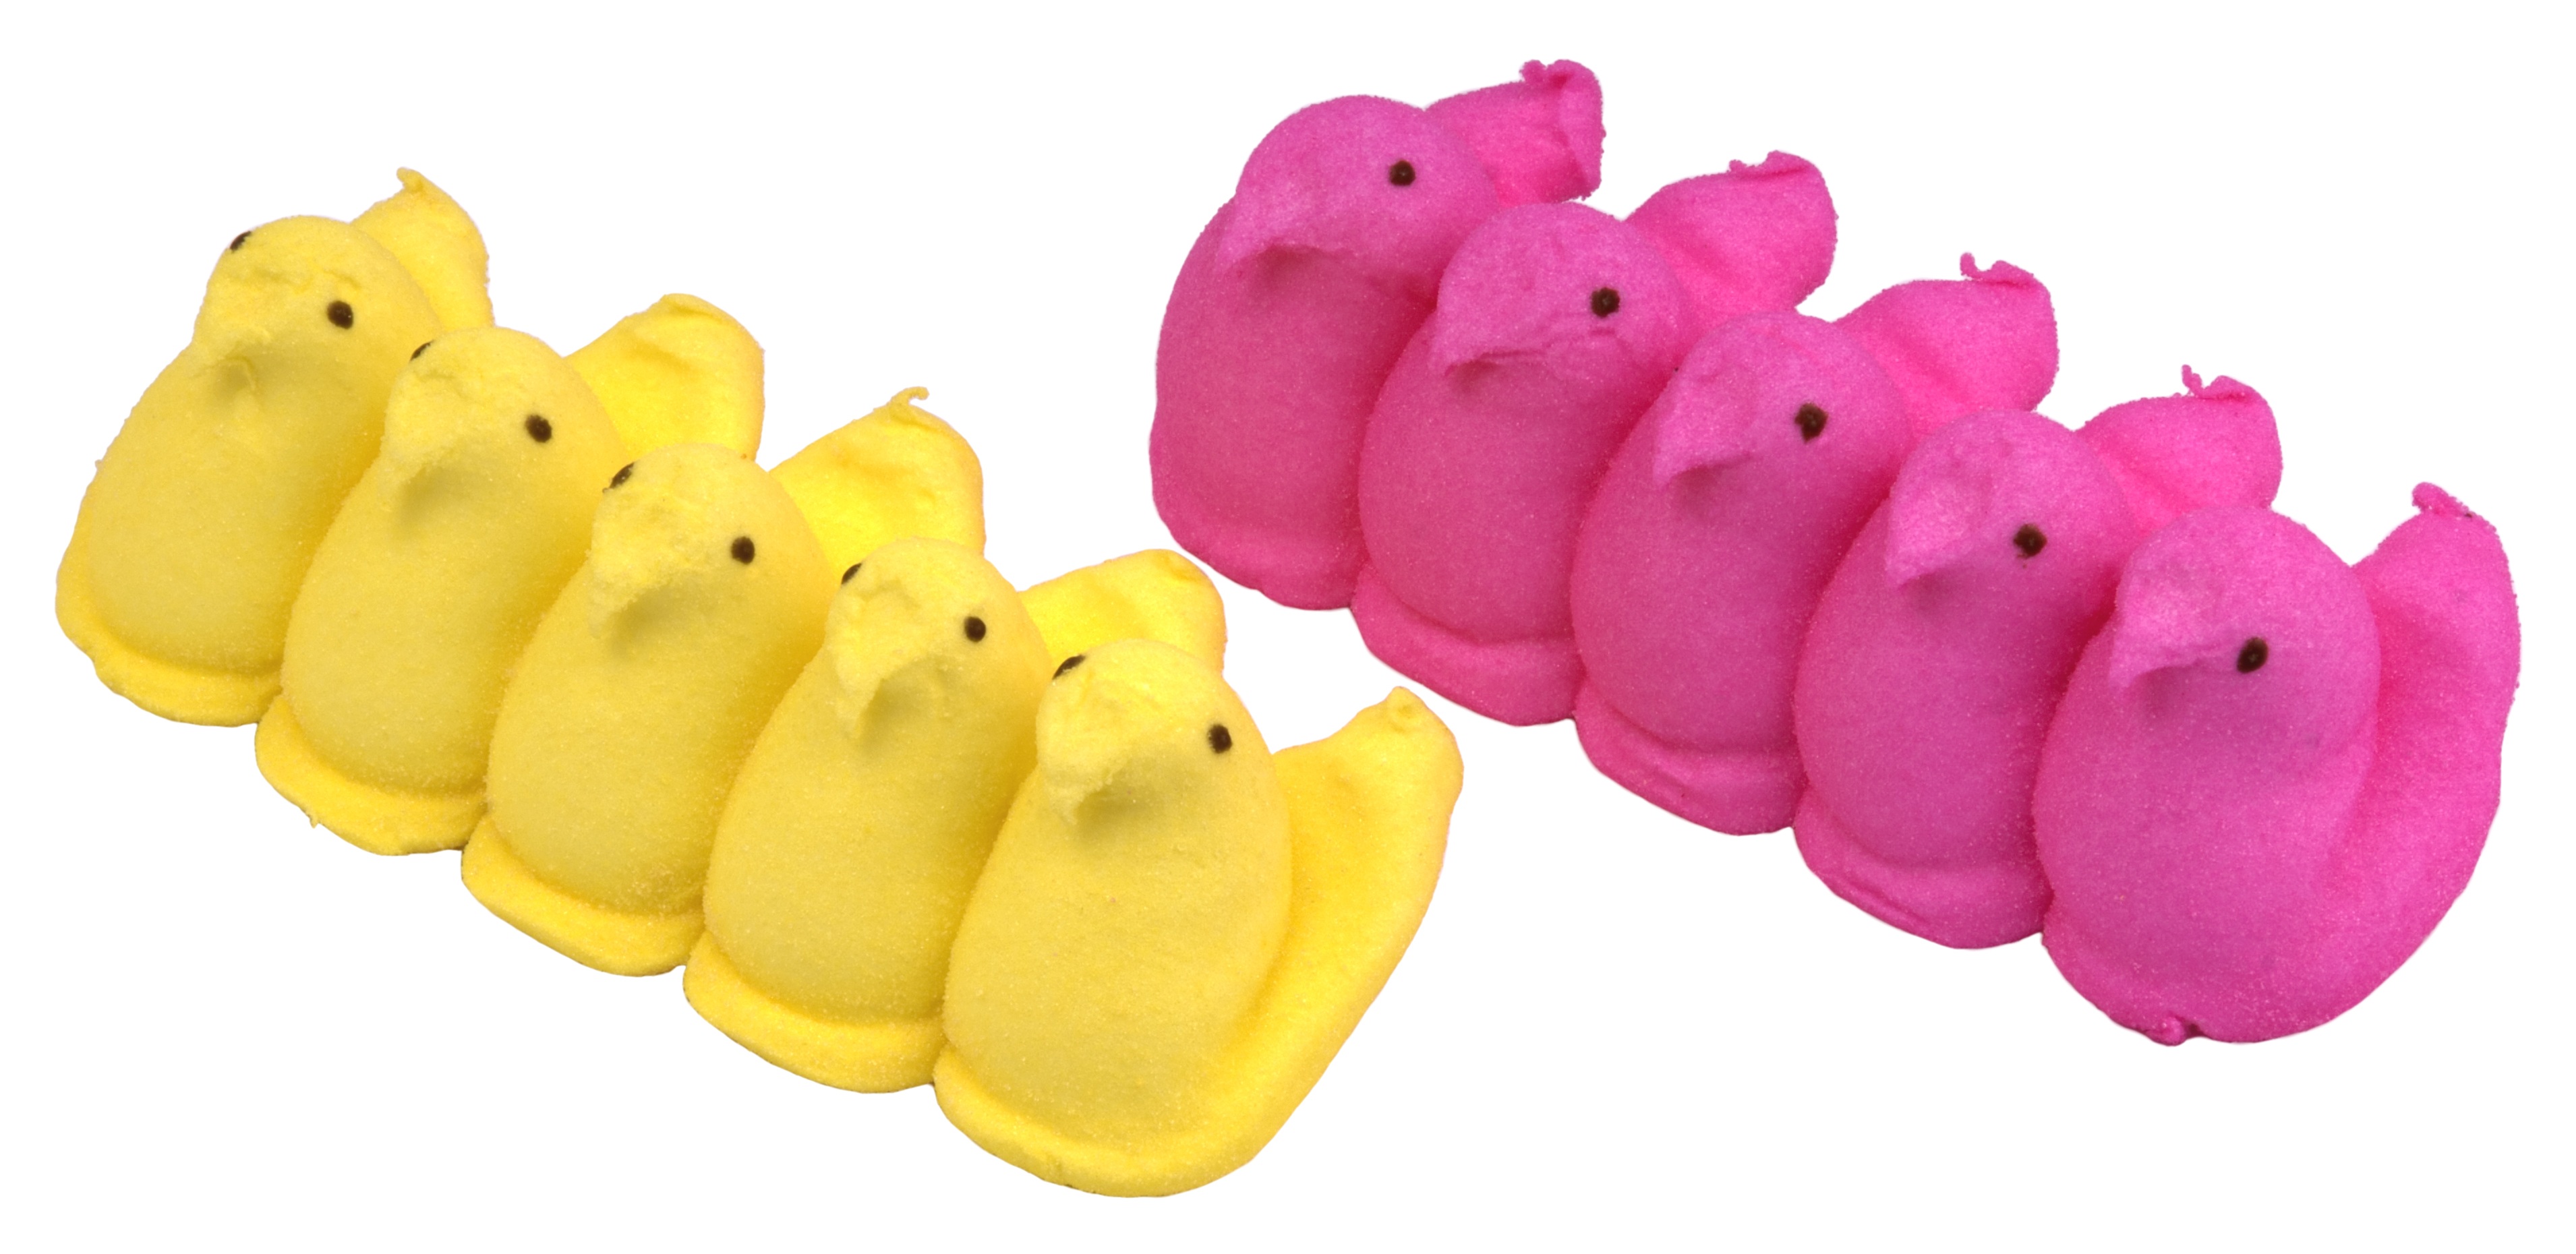
plant, fruit, sweet, food, produce, yellow, pink, banana, dessert, delicious, peeps, sugar, candy, diet, unhealthy, stuffed toy, banana family